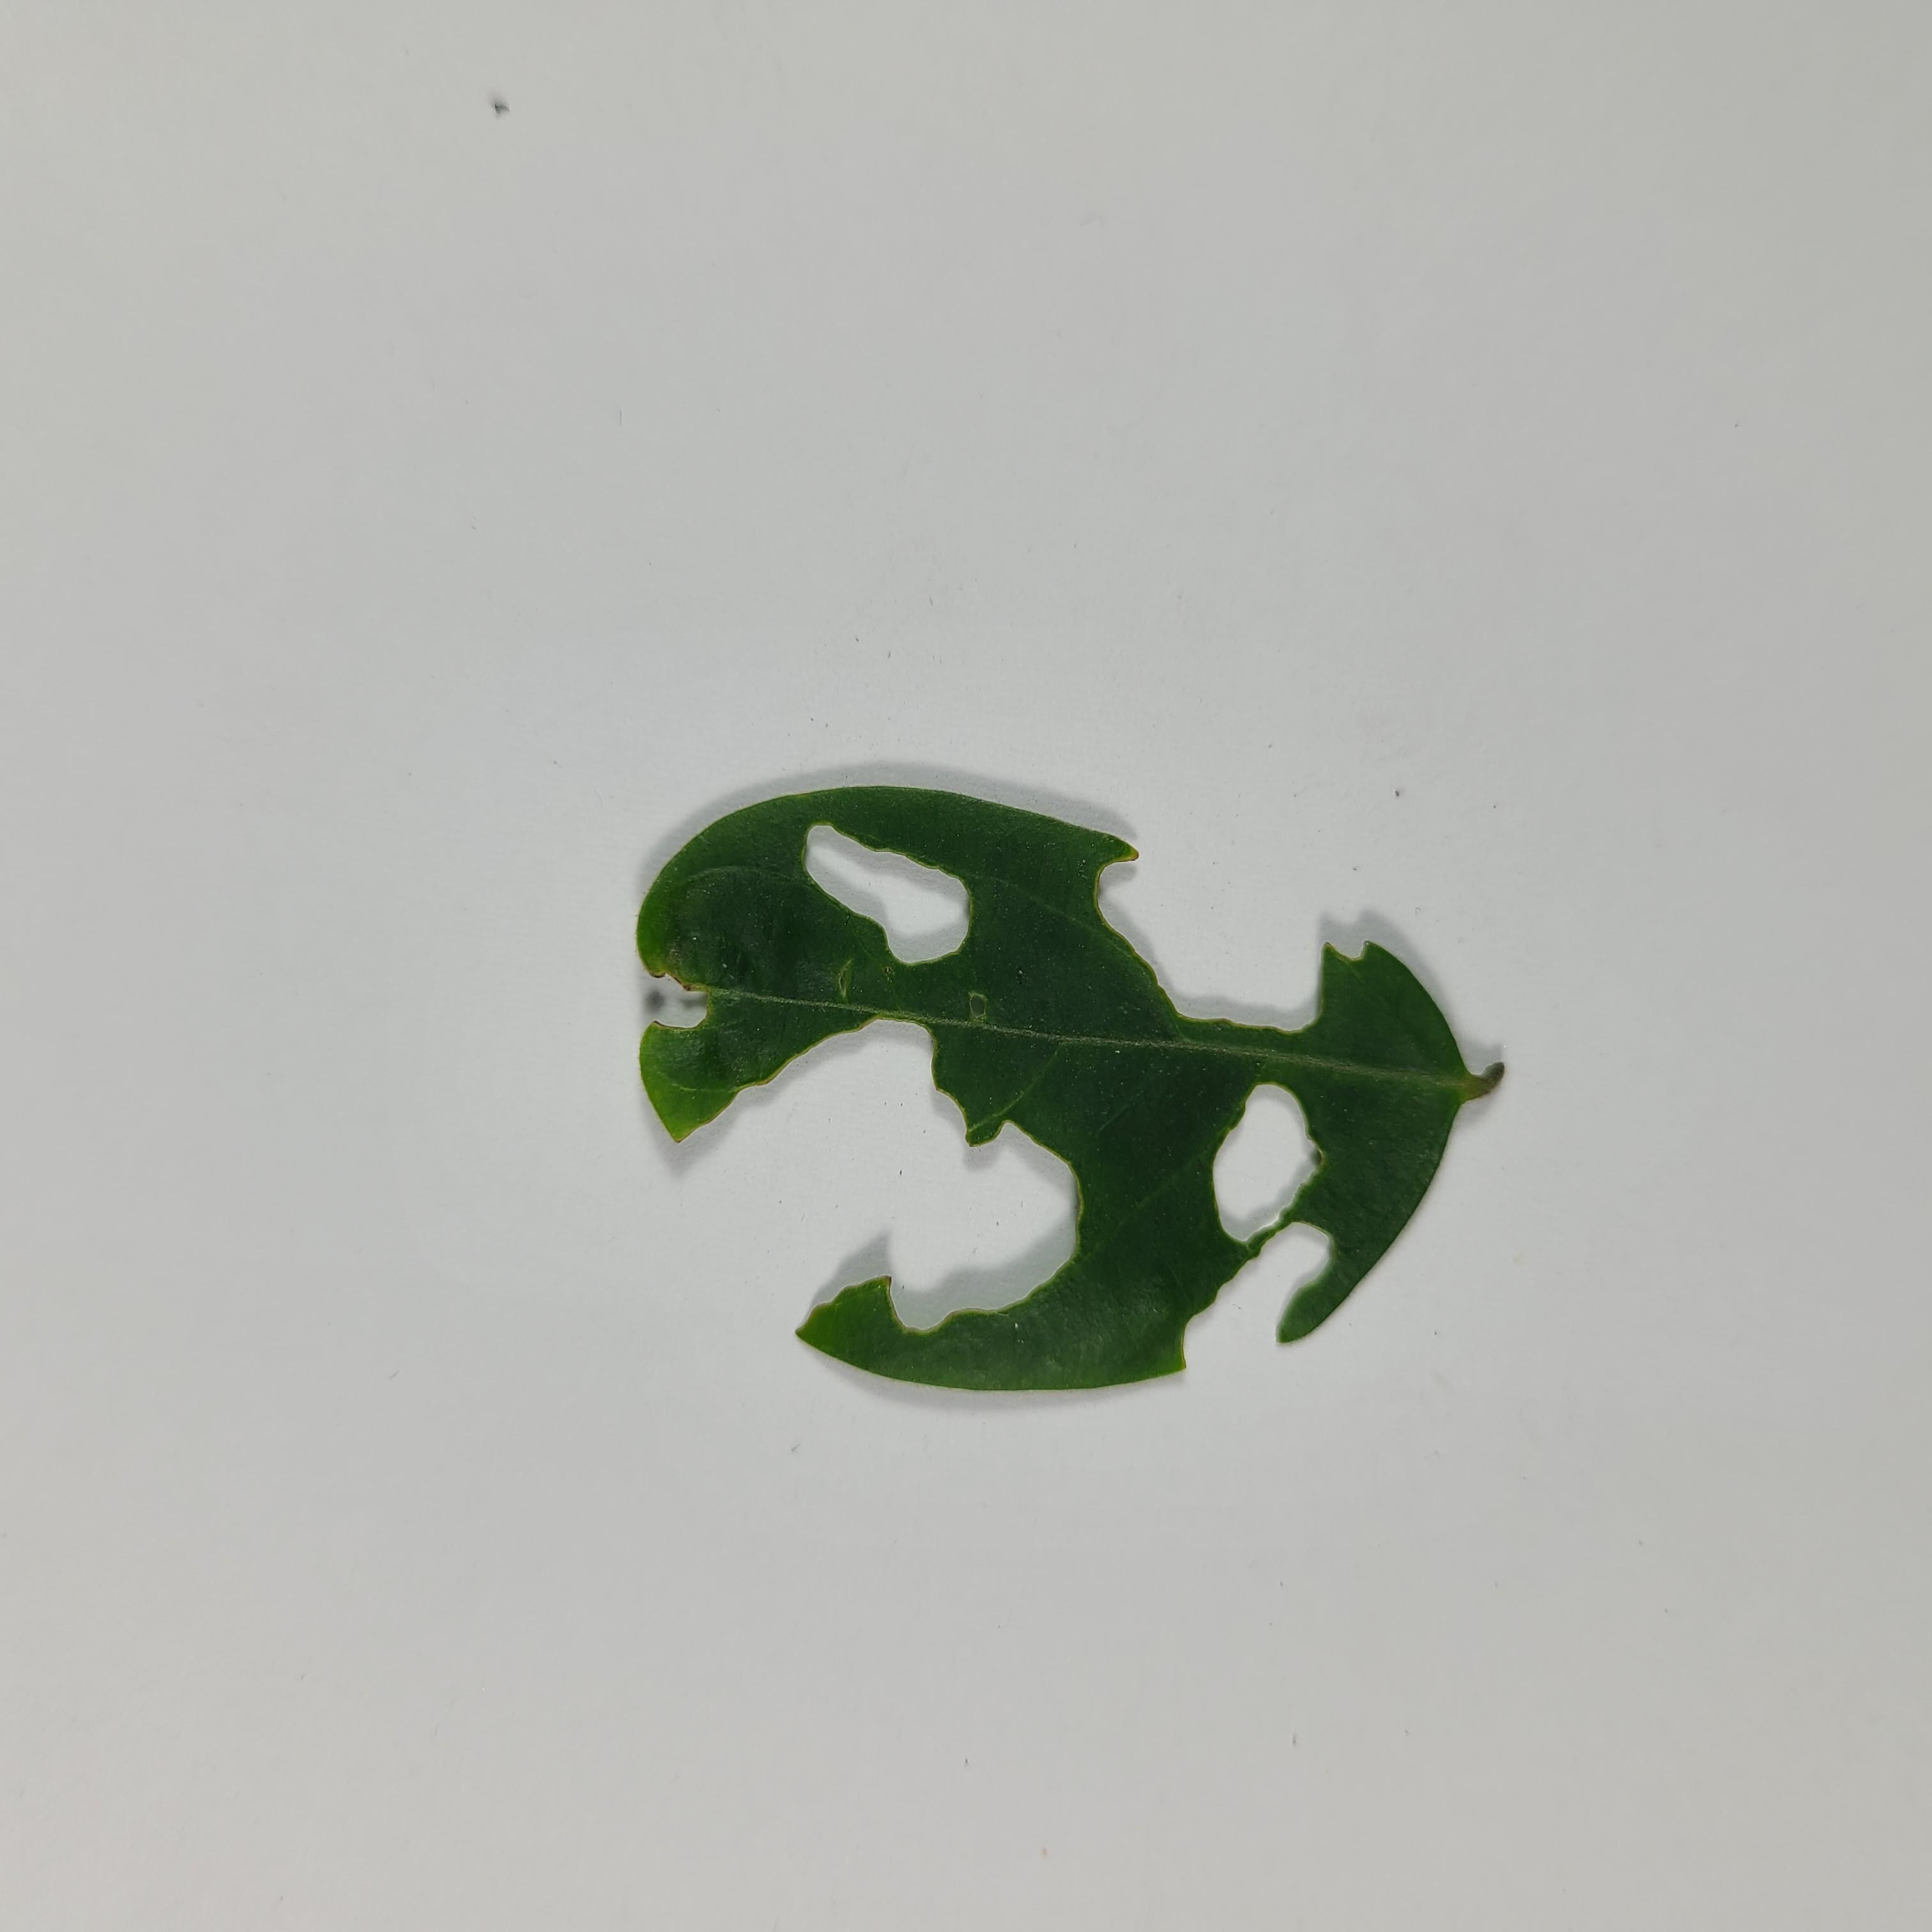
Label: Insect Hole leaves